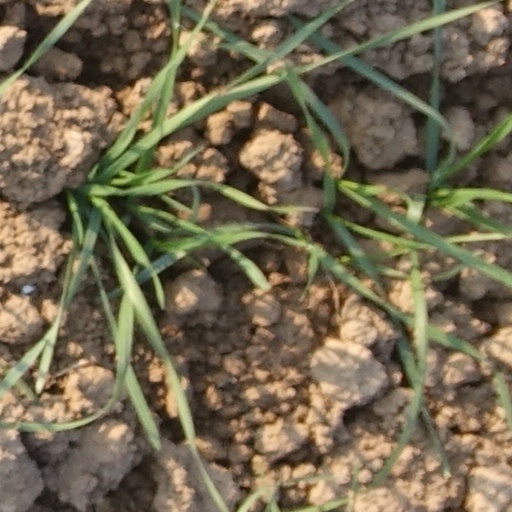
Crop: wheat